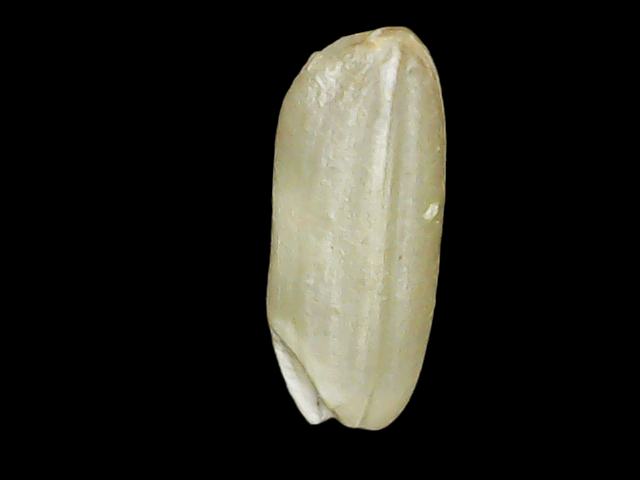
Rice variety: Binadhan23